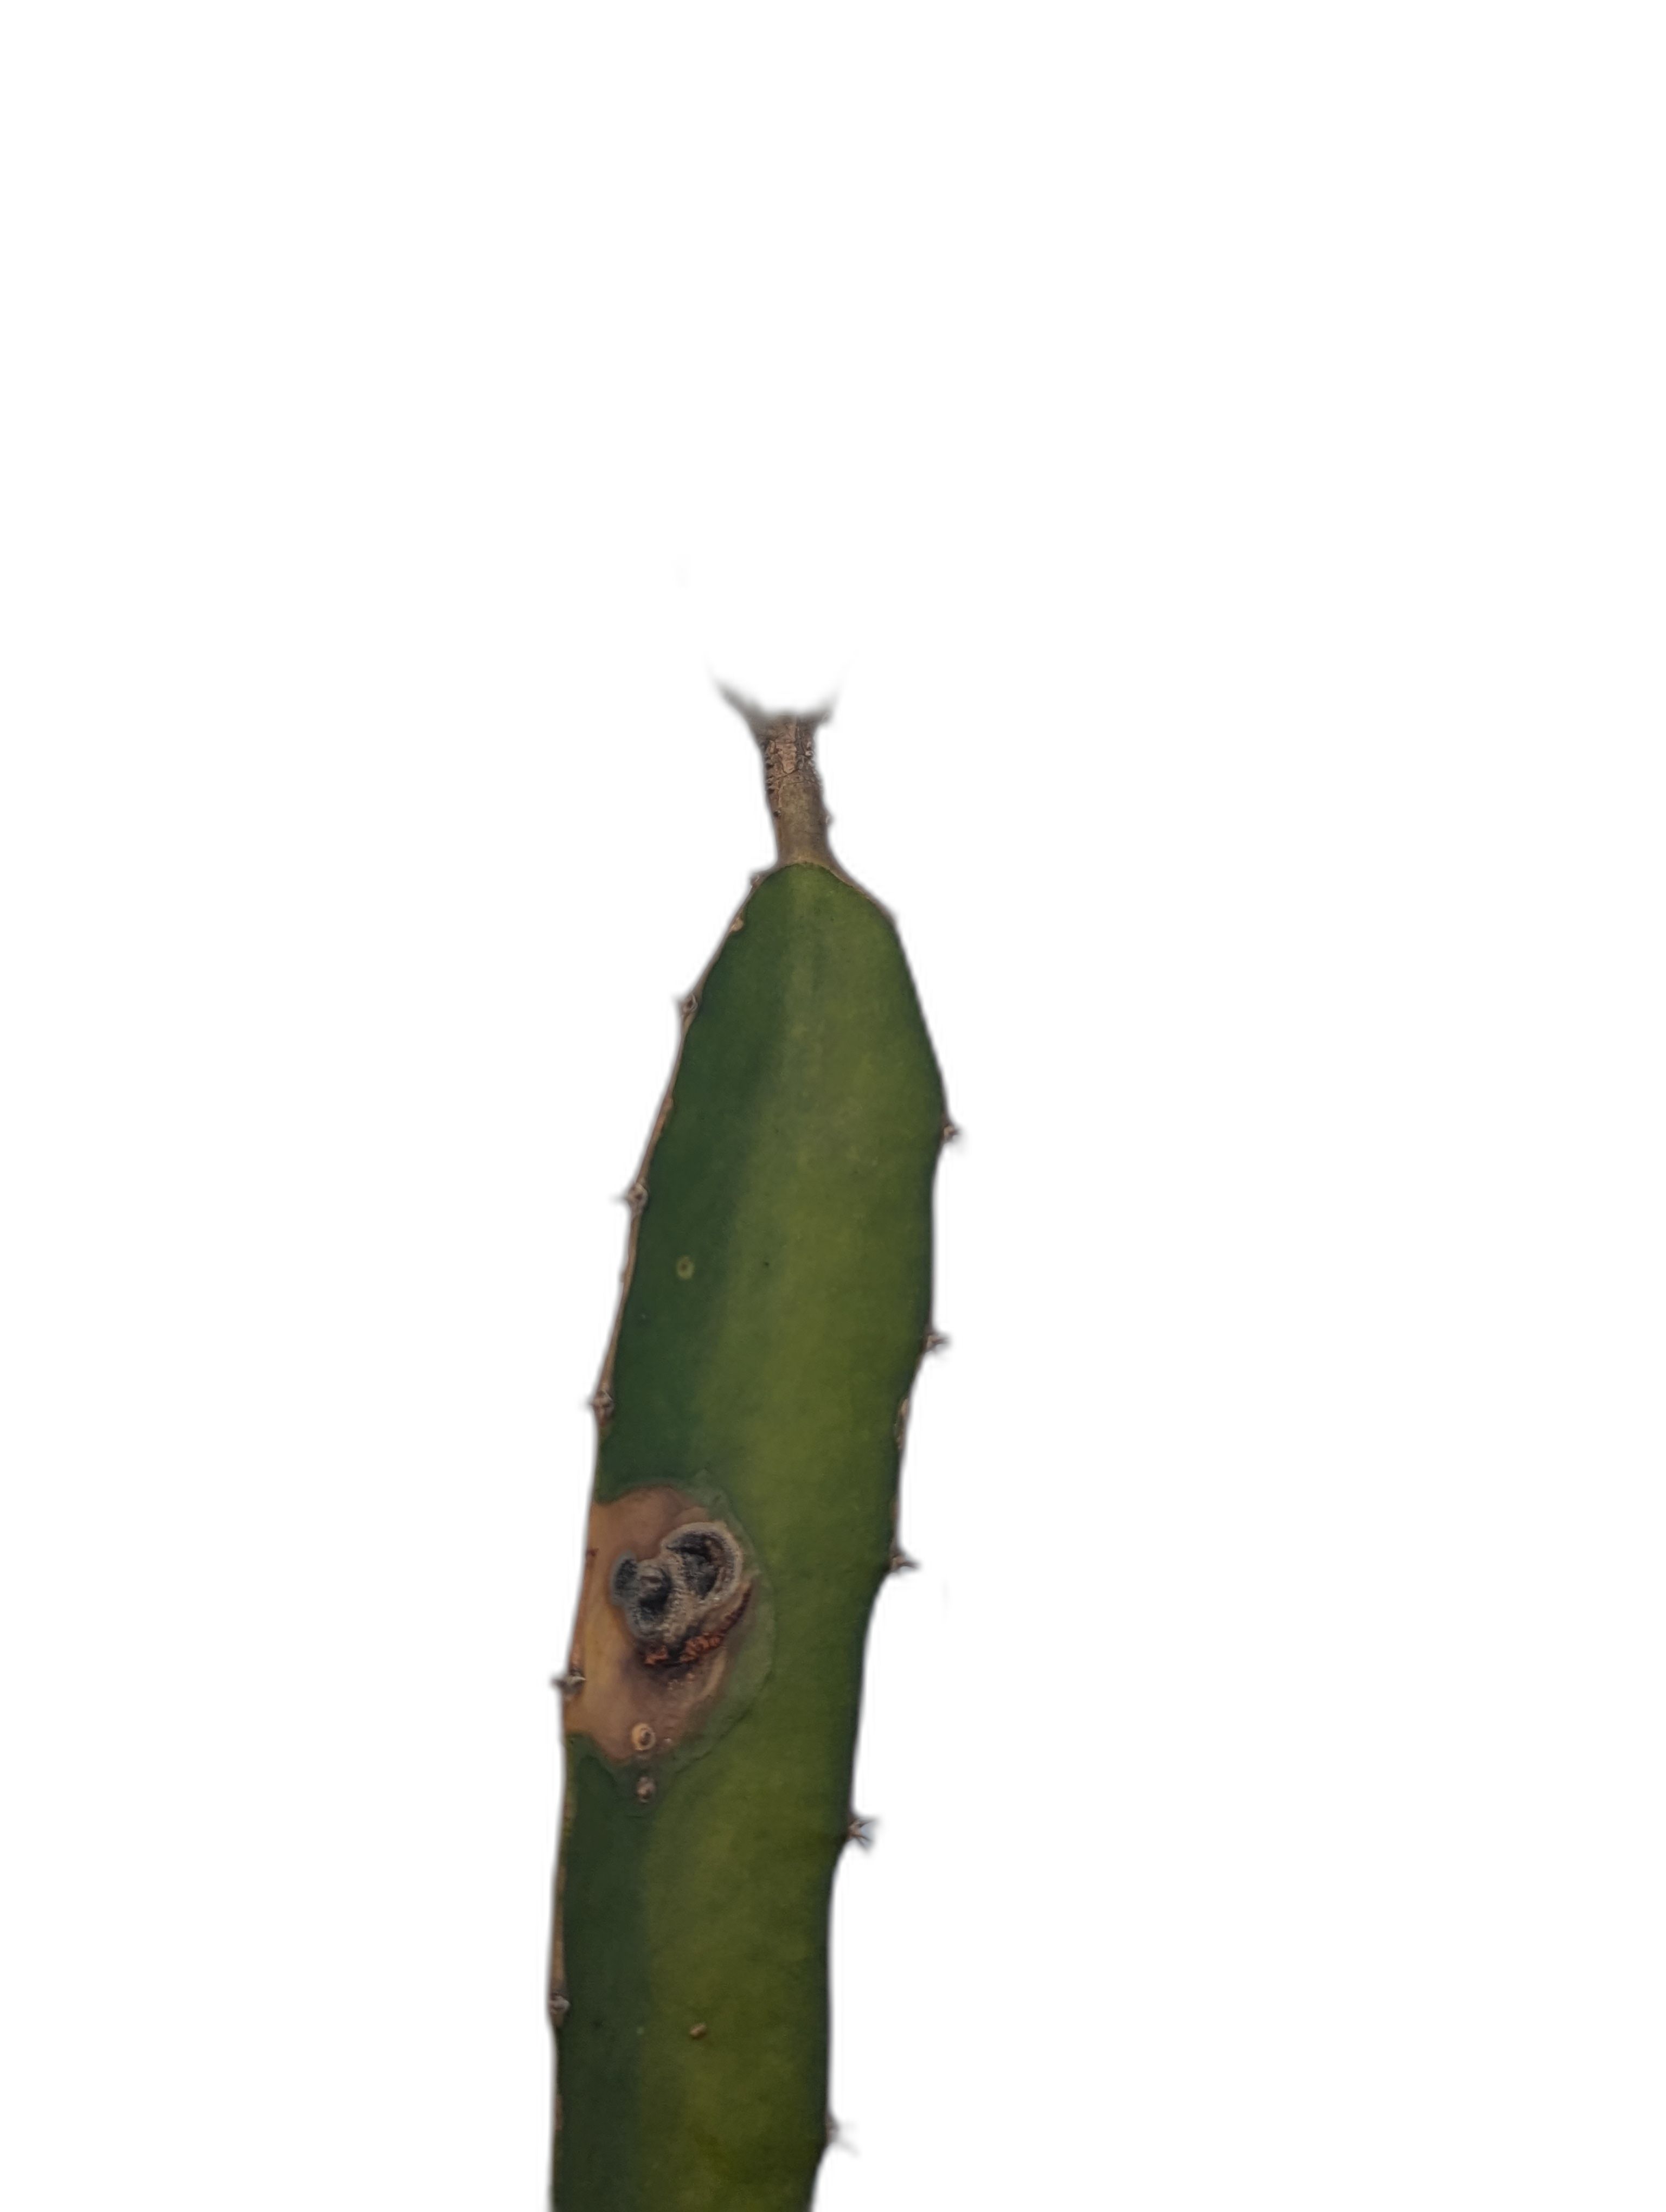
Label: Bad leaf